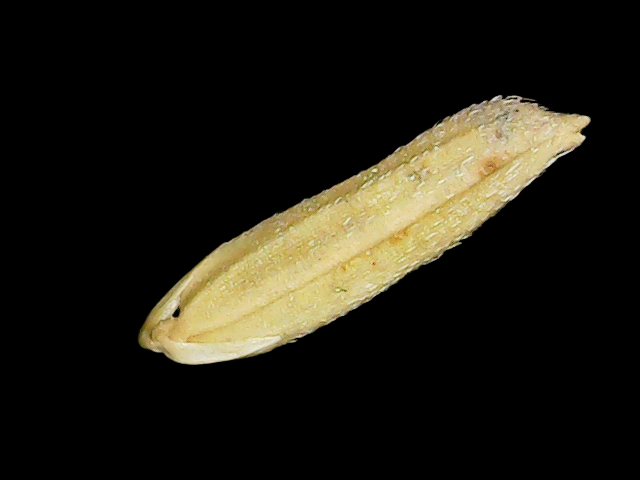
Rice variety: Binadhan21